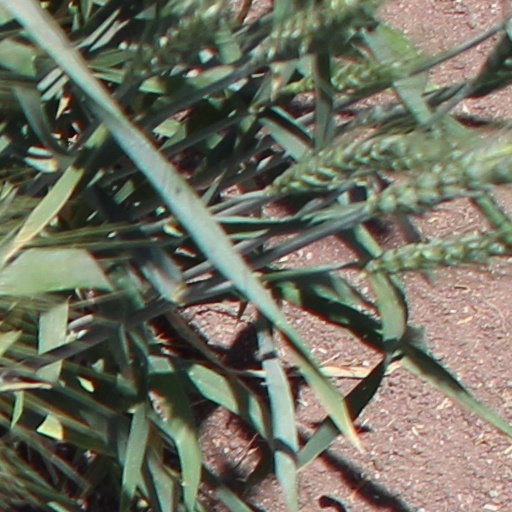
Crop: wheat